Olivia (singer)

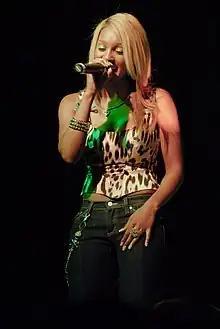
Olivia performing in 2007

Olivia Theresa Longott (born February 15, 1981) is an American R&B singer. She is best known for performing with the hip hop group G-Unit and also known as a cast member on the VH1 reality television series "".